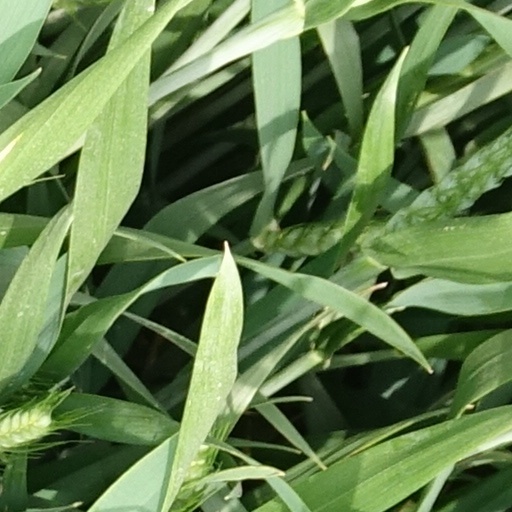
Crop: wheat